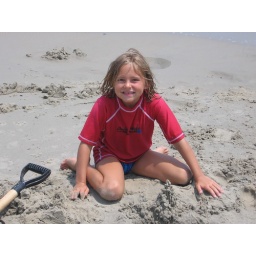
Nicole Kuhn plays in the sand on the beach at Corolla